Chuck Fleetwood-Smith

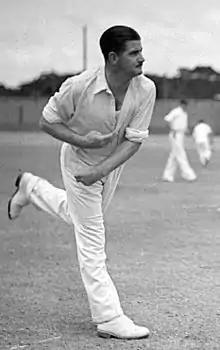
Fleetwood-Smith in 1938

Fleetwood-Smith's second tour of England in 1938 was less successful than his first. His 88 first-class wickets included match analyses of 8/70 against Somerset and 8/74 against Notts. "Wisden" noted that he succeeded mainly against batsmen unfamiliar with his method and offered this ambivalent assessment: "He could not be written down as a failure but he certainly fell below expectations ..." However, he played in every Test of the series for the only time in his career. His seven wickets in the fourth Test at Leeds gave crucial support to O'Reilly, whose 10/122 was the key factor in the victory that enabled Australia to retain The Ashes.